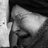
Emotion: sad